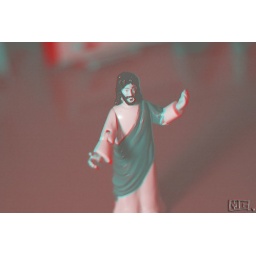
when the mark of the beast appears in the corner of the screen get your 3D glasses ready kids!